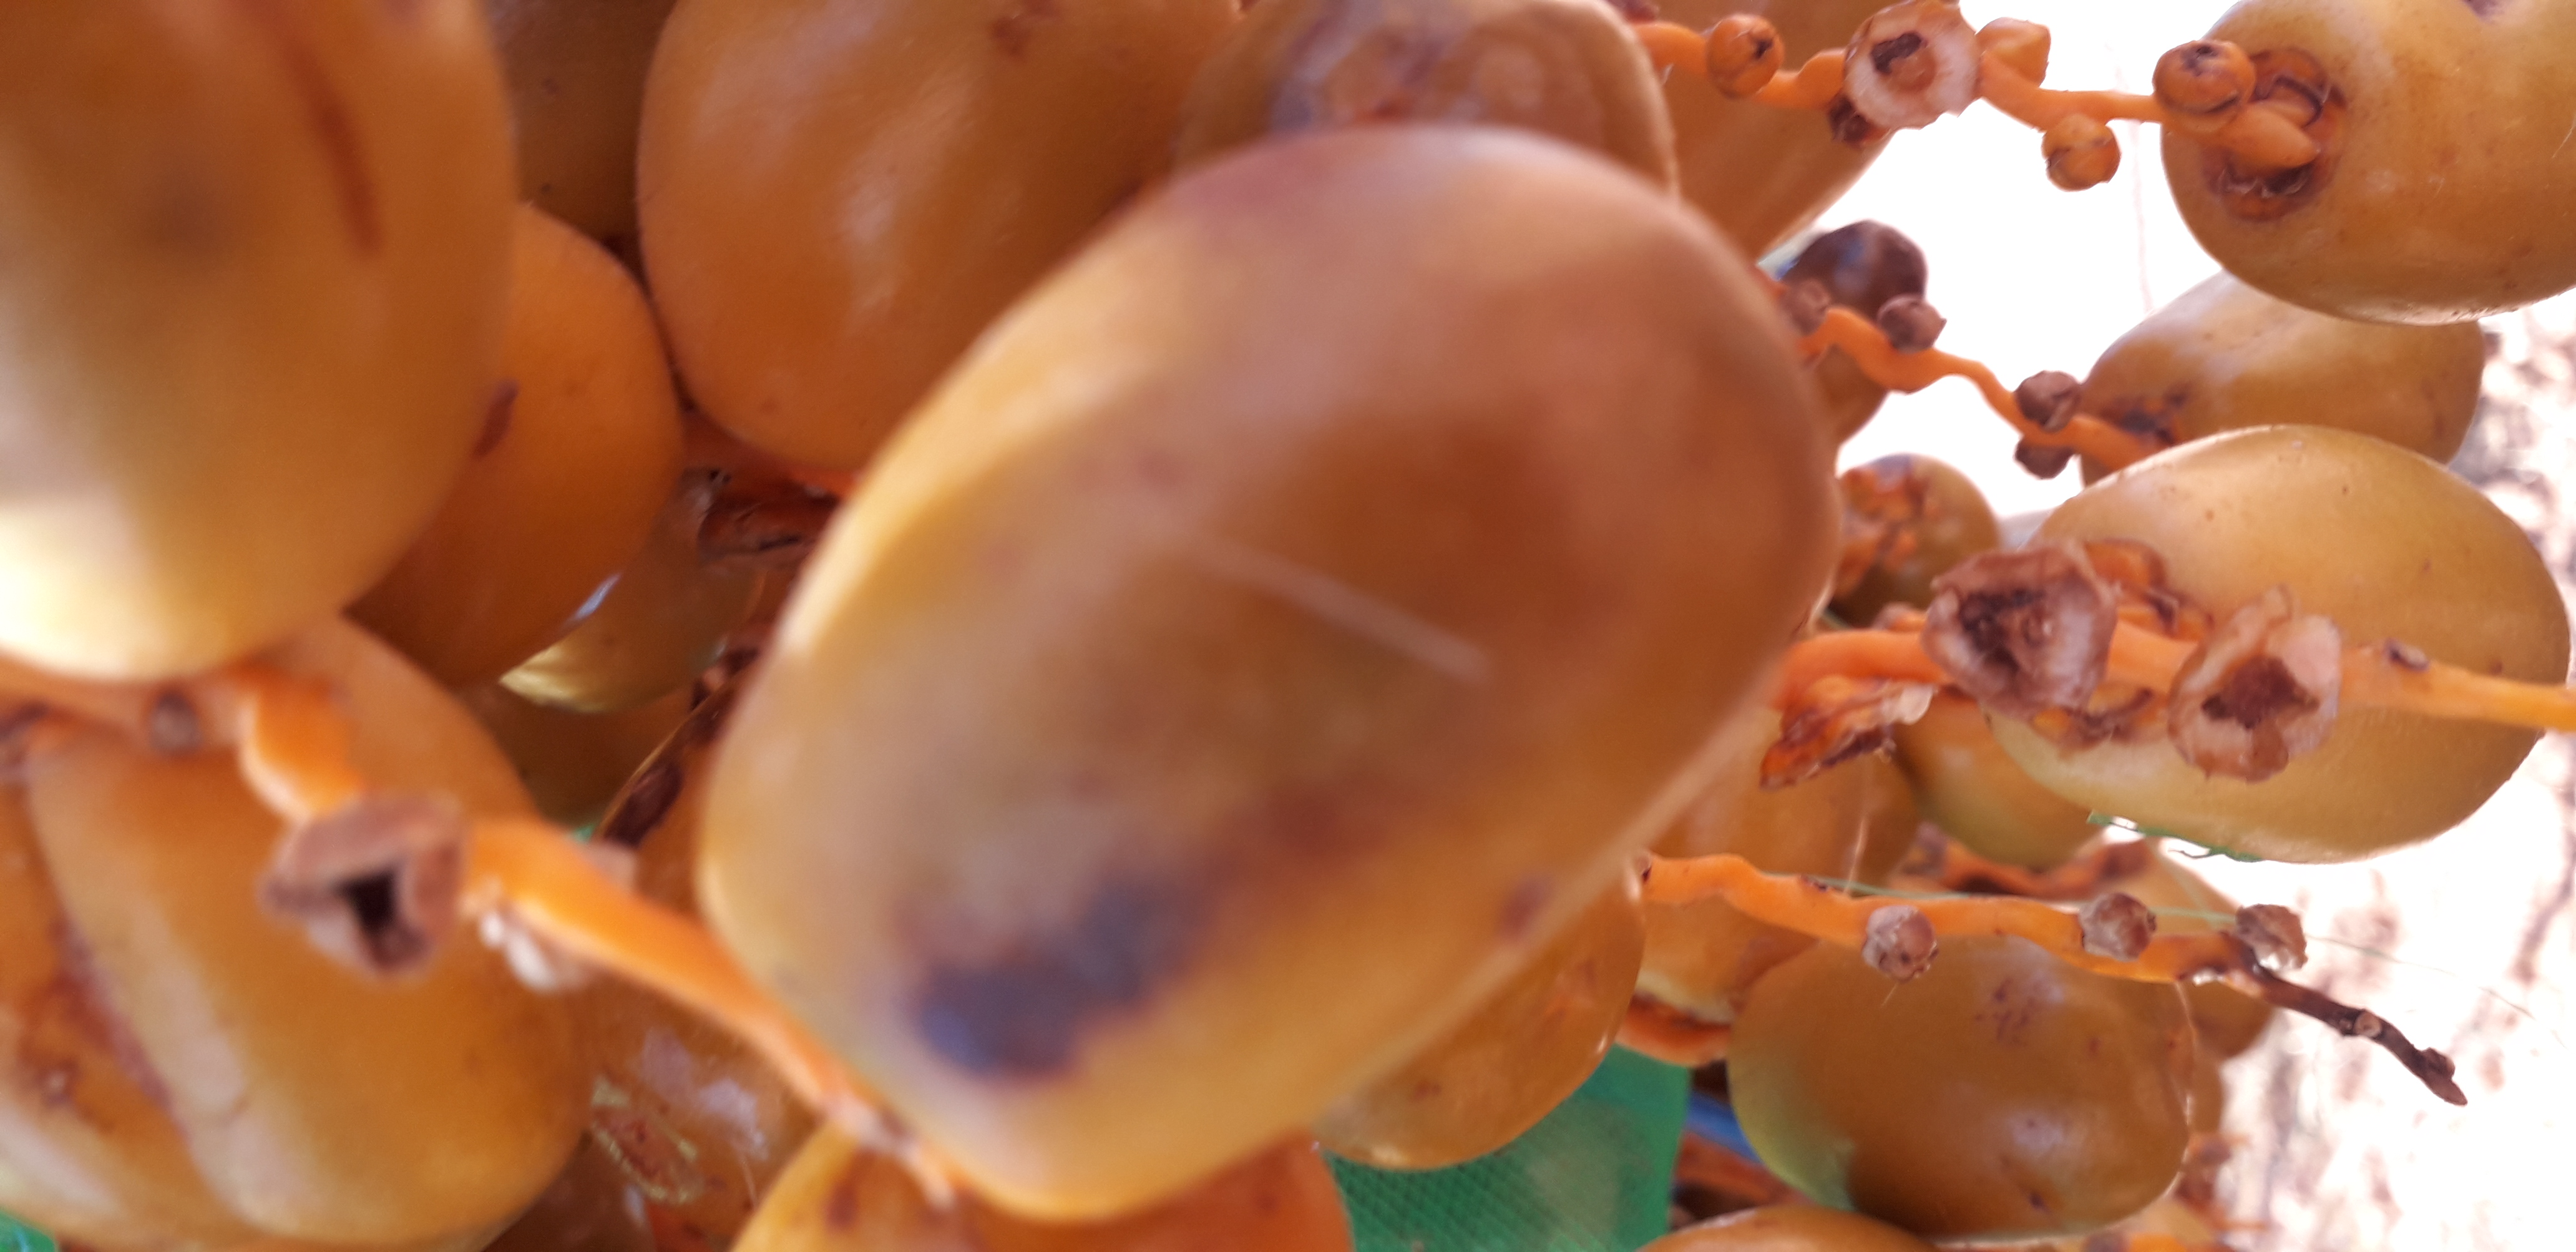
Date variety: Boufagous